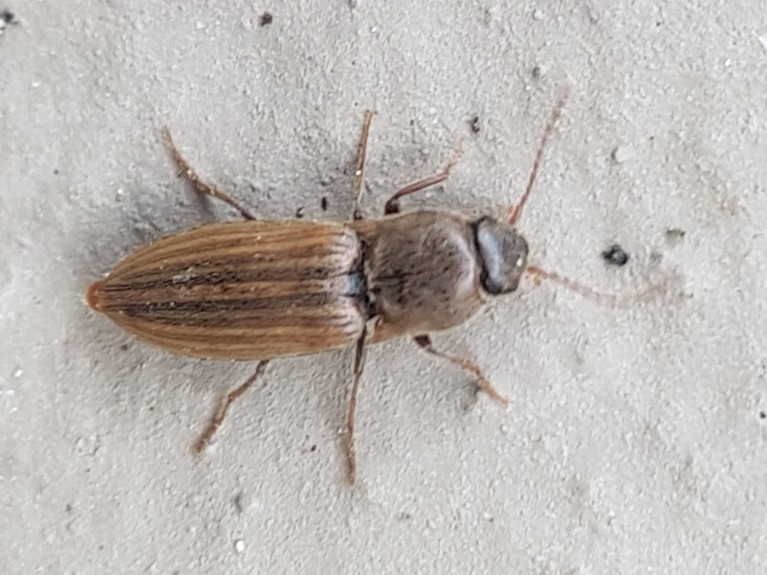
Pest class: clickbeetles_wireworms